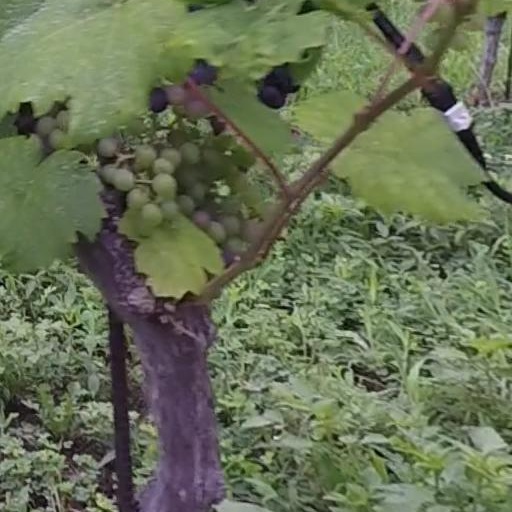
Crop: grape